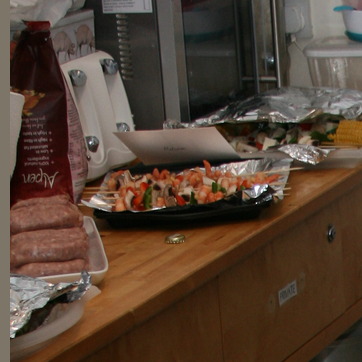
Material: food